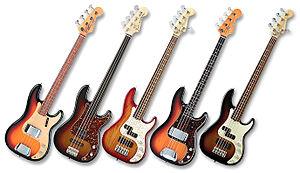
La Fender Precision Bass ou plus familièrement P-Bass fut la première guitare basse électrique construite en 1951 par Leo Fender. Elle est depuis toujours restée une référence dans le monde de la musique amplifiée. La Precision et ses dérivés produits par d'autres marques, s'en inspirant plus ou moins directement, sont un type de configuration très courant chez les bassistes.